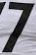
Number: 7